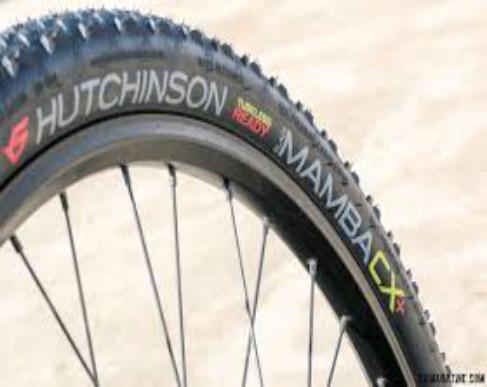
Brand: hutchinson tires
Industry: Transportation